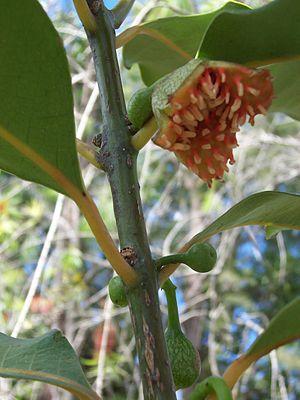
Tambourissa est un genre de plantes à fleurs de la famille des Monimiaceae. Il comprend cinquante-trois espèces originaires des îles Mascareignes et de Madagascar.
Cette liste répertorie par nom scientifique les espèces végétales arbustives ou arborescentes indigènes de La Réunion, c’est-à-dire celles qui étaient présentes naturellement dans les forêts, savanes et maquis de l'île avant la colonisation humaine.